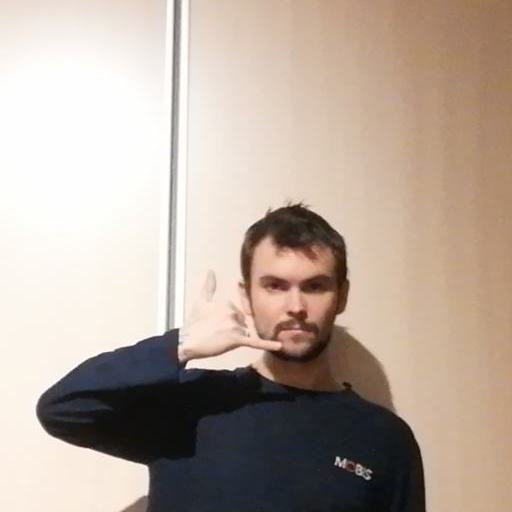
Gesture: call